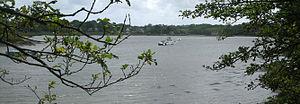
Le port de Plougoumelen
Plougoumelen [plugumlɛn] est une commune française, située dans le département du Morbihan en région Bretagne. Ses habitants sont les Plougoumelenois, Plougoumelenoises ou Plougoulenistes.
Le Port de Plougoumelen se situe sur la commune de Plougoumelen, sur la rivière du Bono qui se jette dans la rivière d'Auray offrant un accès au golfe du Morbihan.